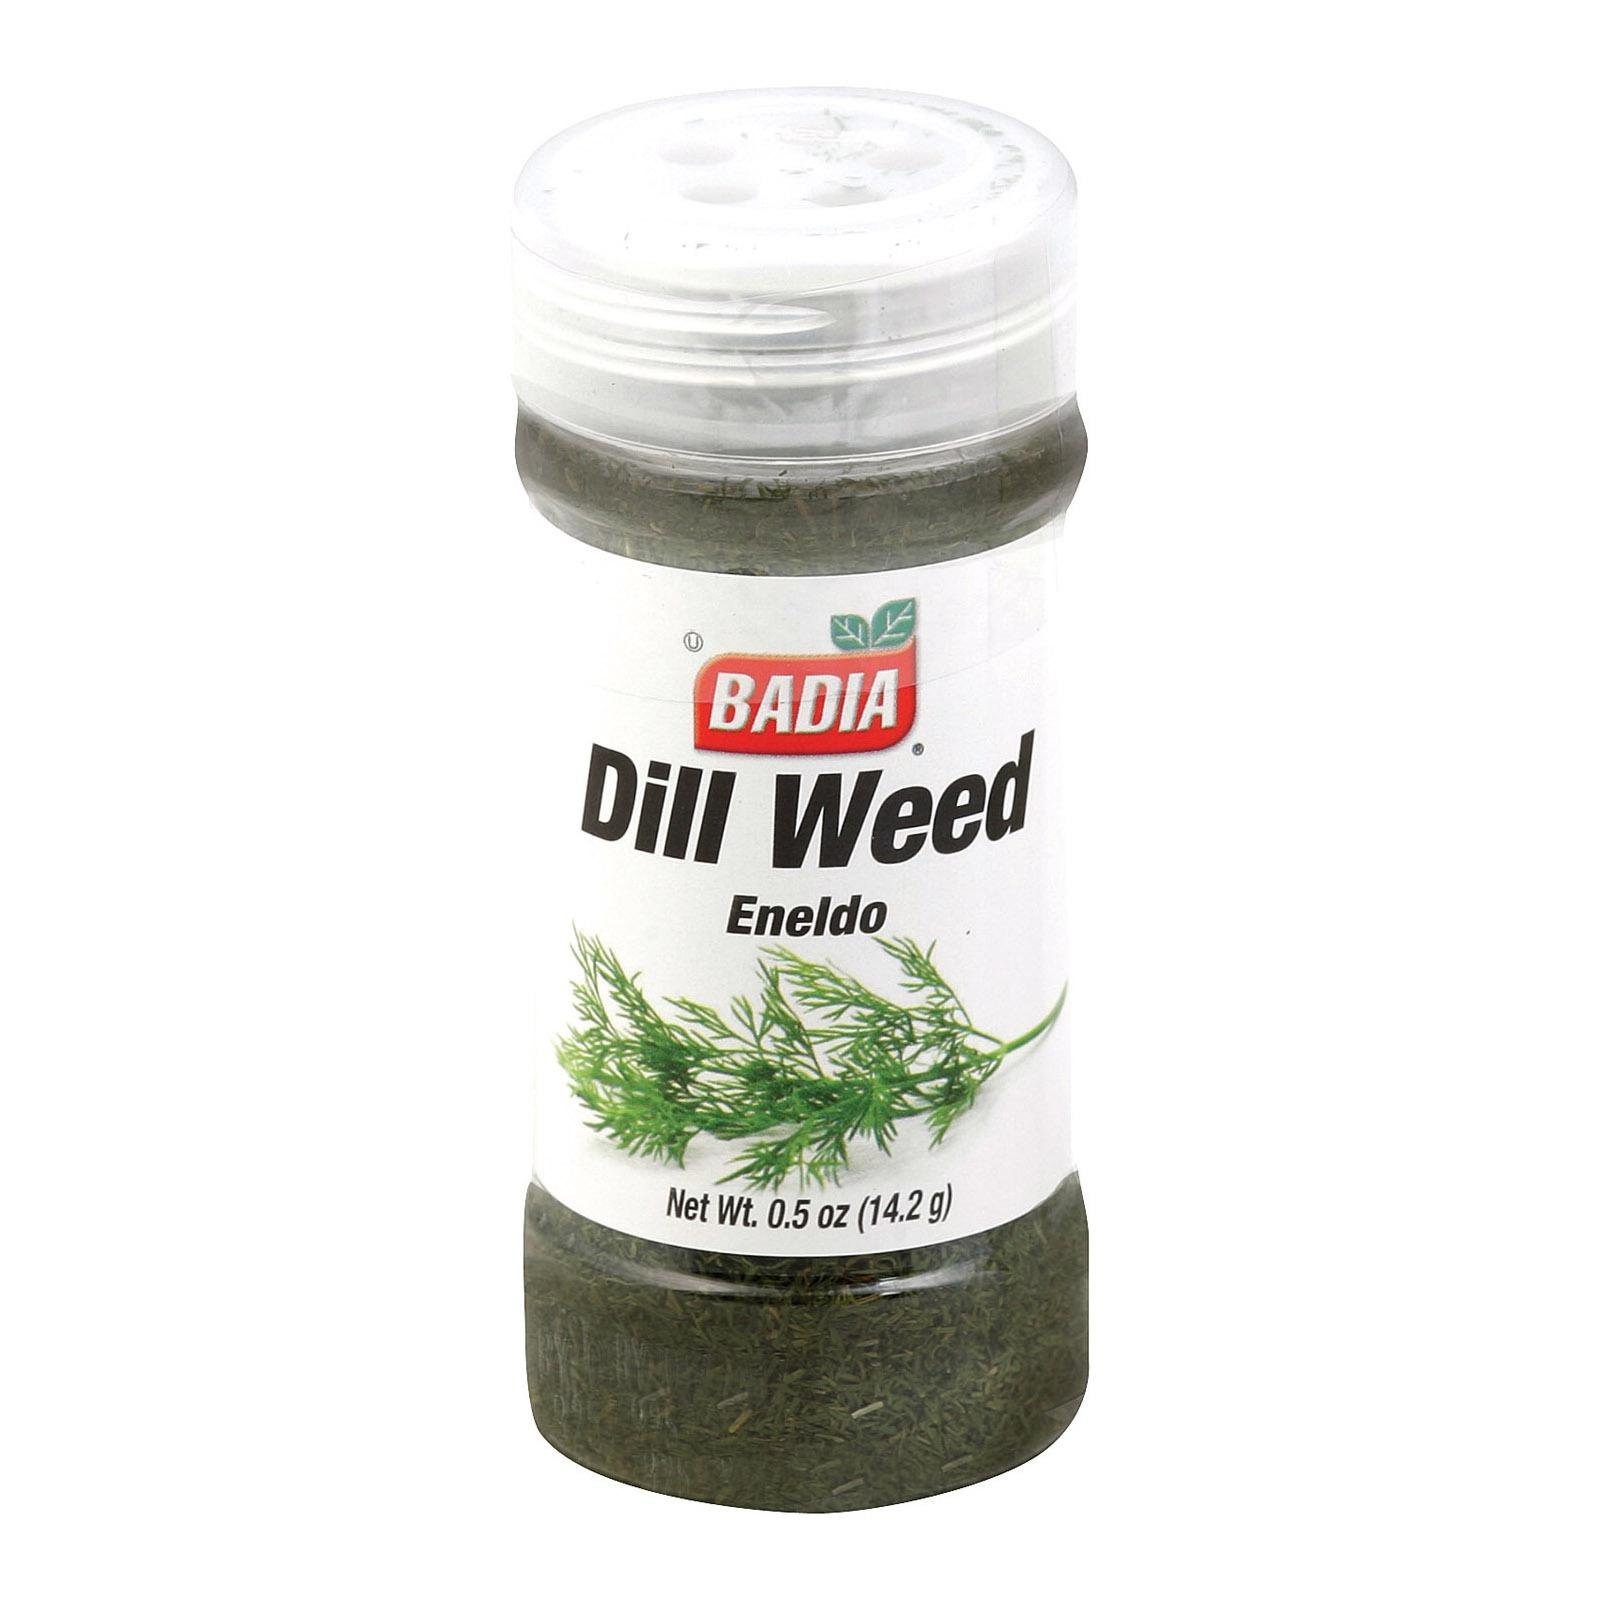
Item Name: Badia Dill Weed, .50 oz
Bullet Point: Gives your fajitas, meats, poultry and fish a distinctive flavor
Product Description: This ingredient is ideal for accompanying soft cheeses, shellfish, mustard sauces and some cold food.
Value: 0.5
Unit: oz

Price: 4.715